List of United States Supreme Court cases, volume 67

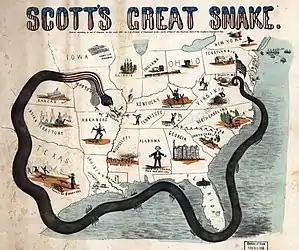
Cartoon of Union blockade

In the "Prize Cases", 67 U.S. (2 Black) 635 (1863) the Supreme Court held, 5-4, that the blockade of the Southern ports ordered by President Abraham Lincoln during the American Civil War was constitutional. The blockade of the South resulted in the capture of dozens of American and foreign ships, both those attempting to run the highly efficient blockade and smuggle goods and munitions to the South, as well as those attempting to smuggle exports from the South.